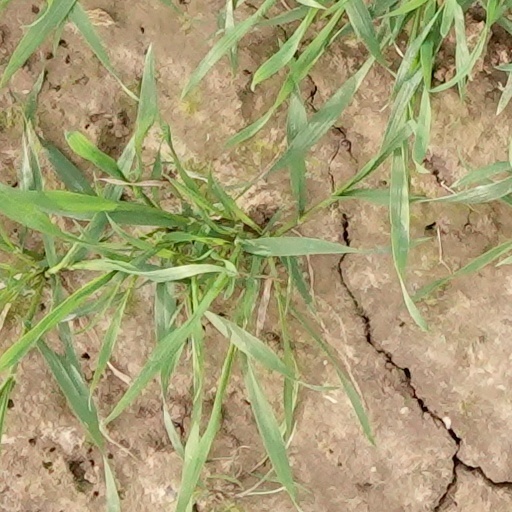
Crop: wheat